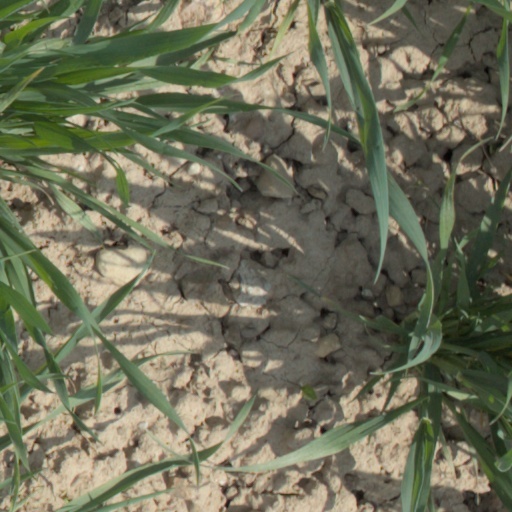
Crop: wheat